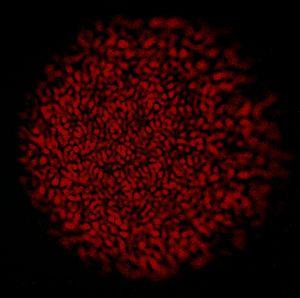
Tavelures optiques (speckle) obtenues en sortie d'une fibre optique multimode dans laquelle un faisceau lumineux issu d'un laser Hélium-Néon est injecté
Les tavelures ou chatoiement est l'ensemble des petites taches rapidement fluctuantes qui apparaissent dans la texture instantanée d'une image et qui lui donnent un aspect granuleux. Elles sont dues :